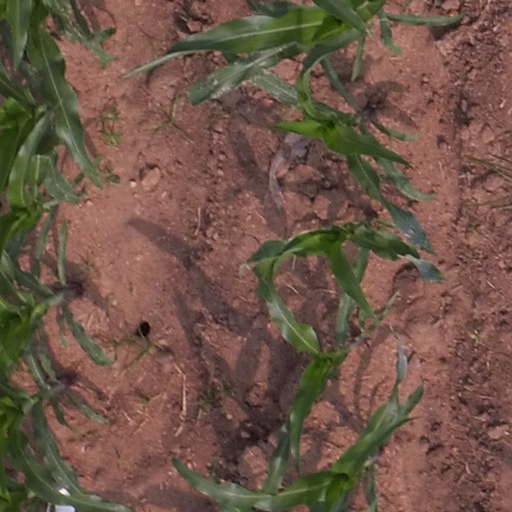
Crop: maize; corn